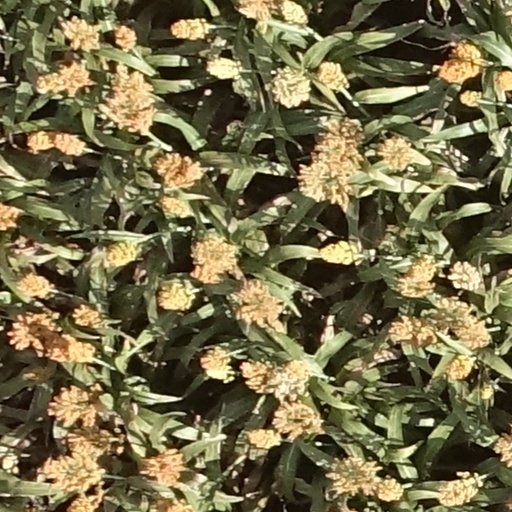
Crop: sorghum